King Arthur: Knight's Tale

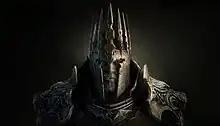

King Arthur: Knight's Tale is a tactical role playing video game developed and published by NeocoreGames. It was released for Windows in 2022, and PlayStation 5 and Xbox Series X/S in 2024. It is a dark fantasy retelling of Arthurian legend in which players control Mordred. A stand-alone expansion, "King Arthur: Legion IX", was released on May 9, 2024.